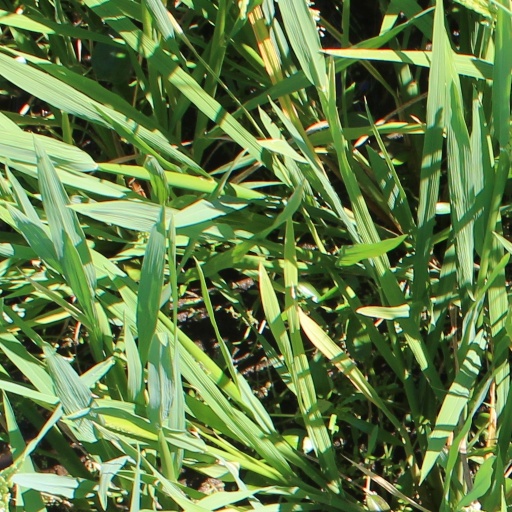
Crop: rice